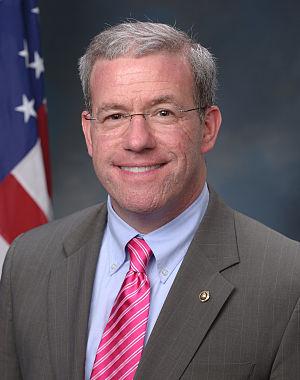
Jeffrey Scott Chiesa, né le 22 juin 1965 à Bound Brook, est un homme politique américain, membre du Parti républicain.
Depuis l'indépendance des États-Unis, l'État du New Jersey élit deux sénateurs, membres du Sénat fédéral.